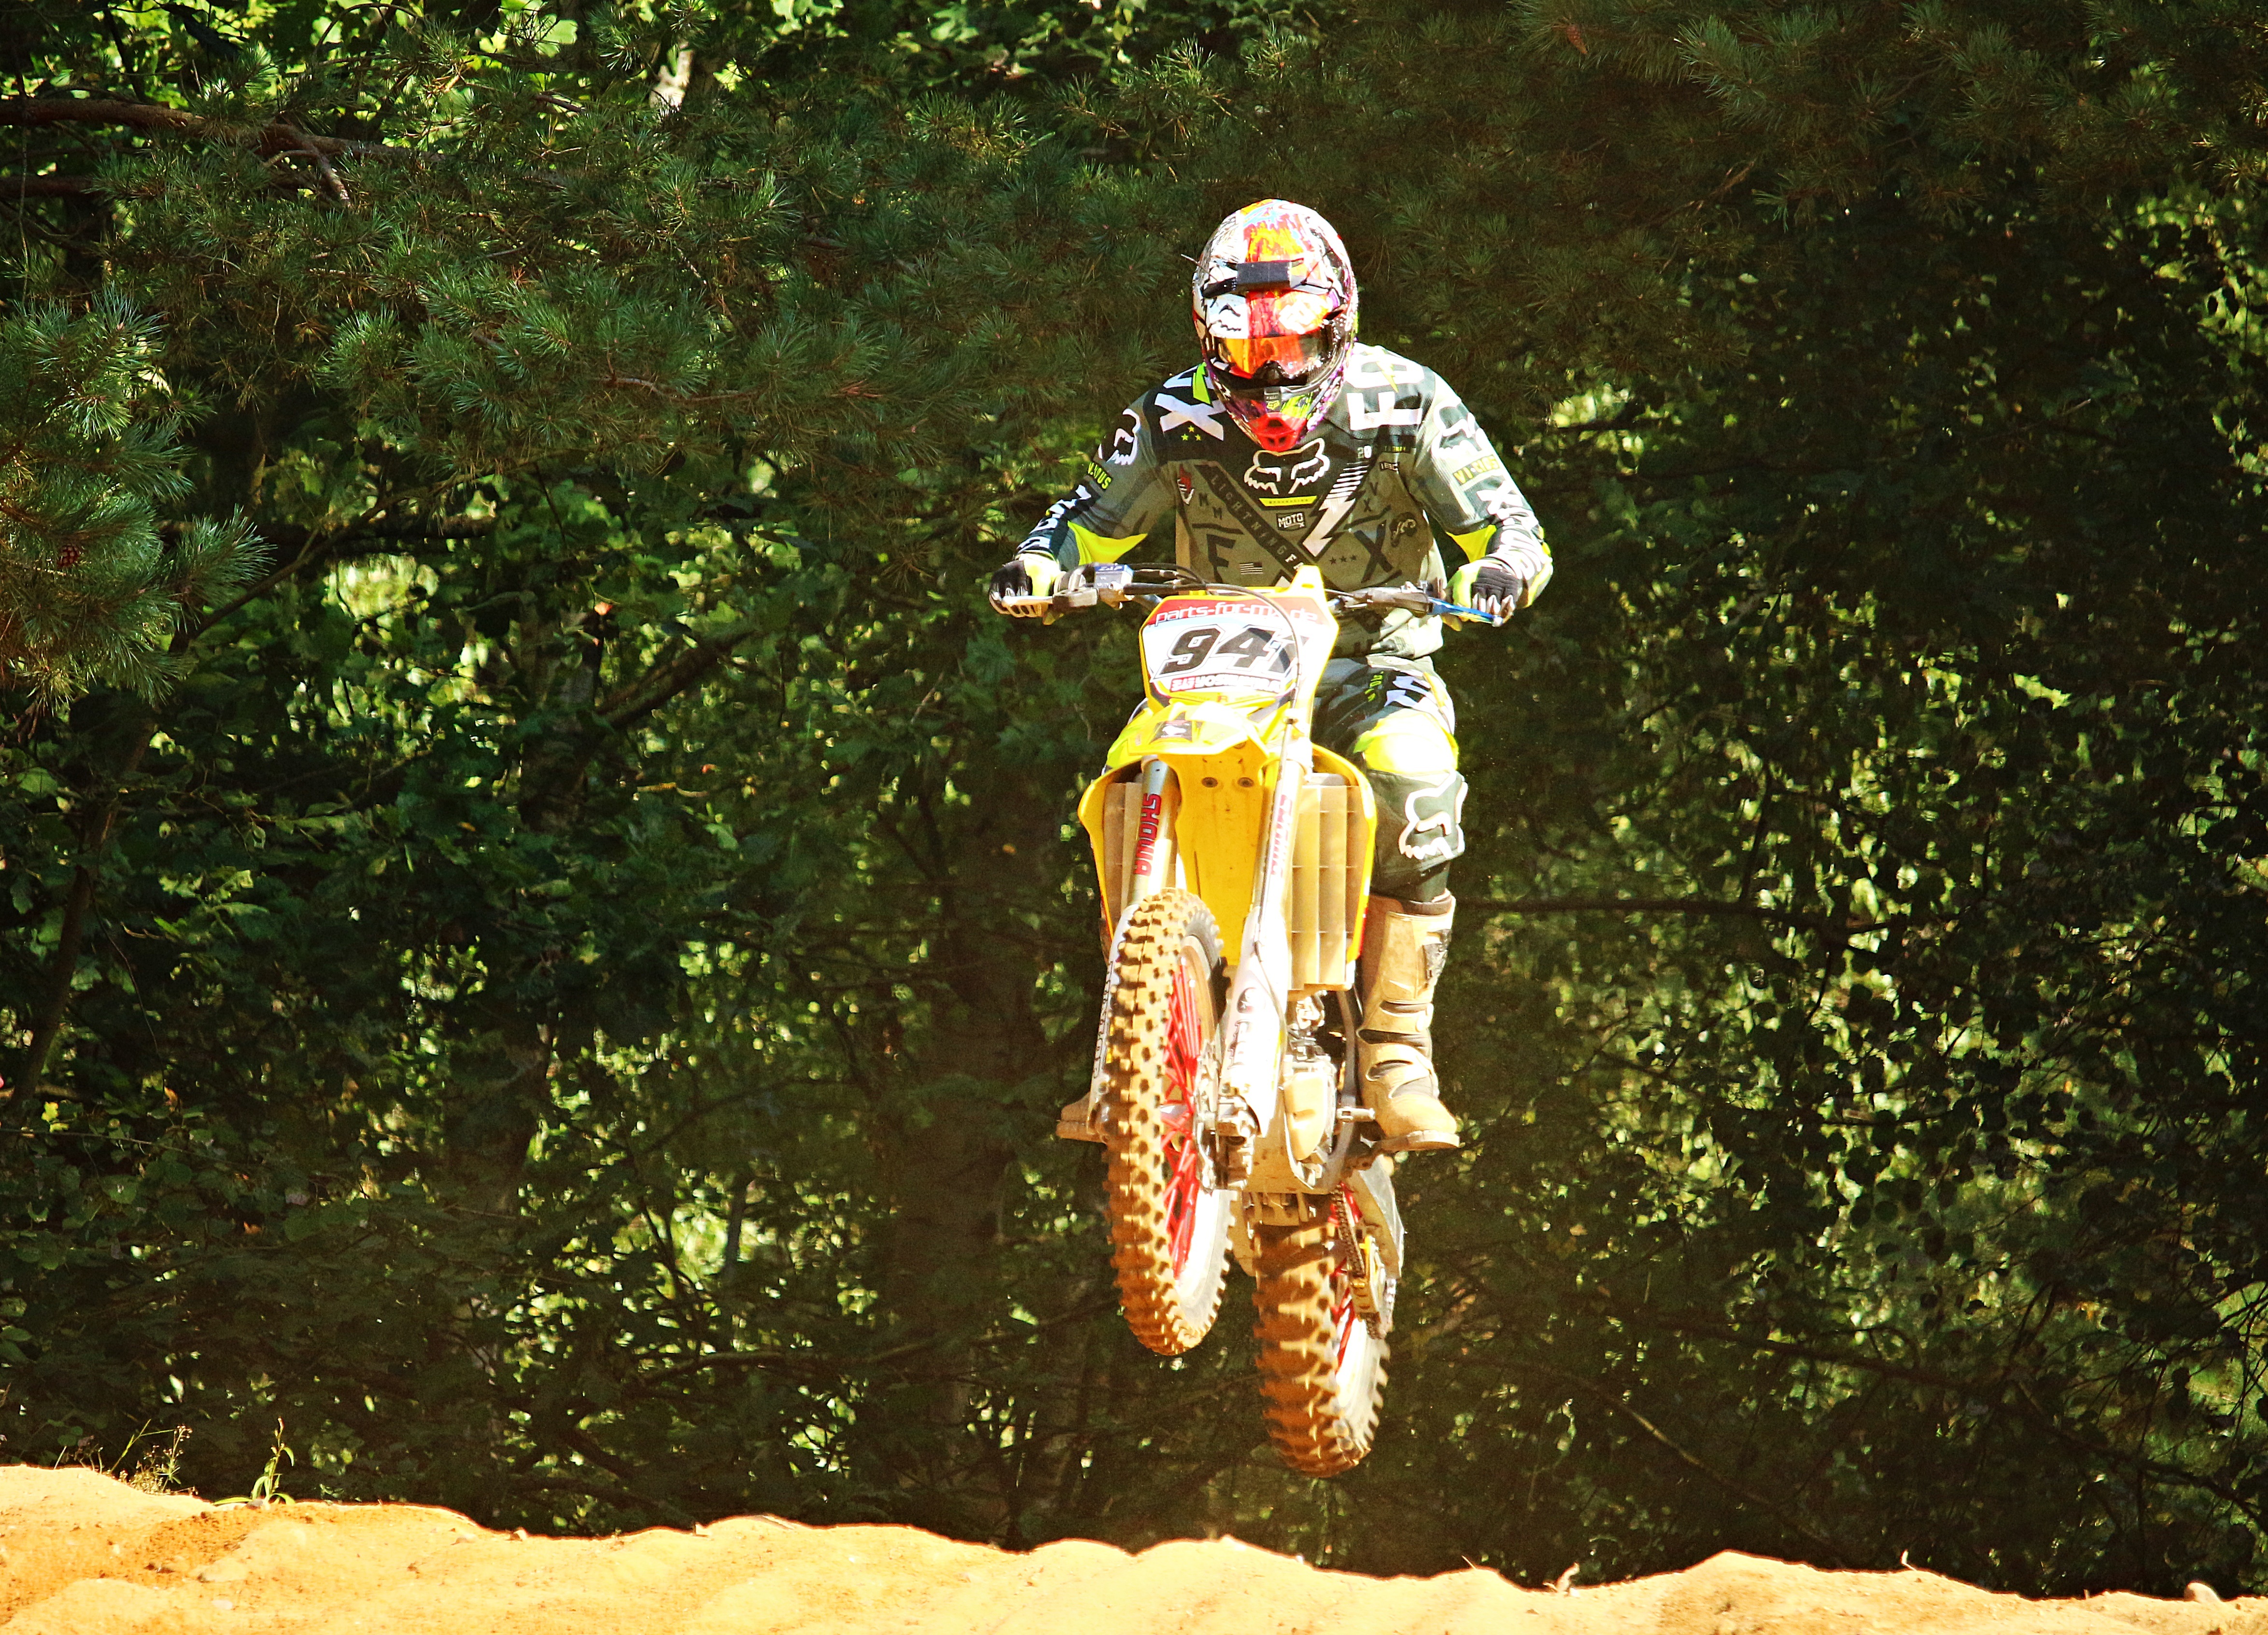
sand, motorcycle, motocross, cross, extreme sport, race, sports, racing, motorsport, enduro, freestyle motocross, motocross ride, motorcycle racing, stunt performer, endurocross